Military history of South America

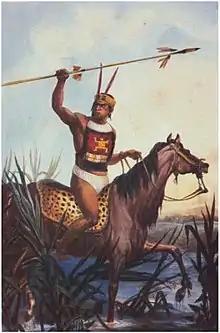
A native soldier depicted by Jean-Baptiste Debret, by this period mounted on horseback.

Despite the huge losses of the previous centuries, the native peoples of South America were not entirely suppressed. In the Andes, several major revolts occurred, with their leaders claiming authority by their descent from the Inca ruling family. In the 1650s, Pedro Bohórquez had himself crowned as the Inca emperor of the Calchaquíes Indians, fooling both Indians and Spanish alike. From 1742 onwards, Juan Santos Atahualpa led a revolt from the jungle settlement of Quisopango and Spain was not able to reassert control over the region until the 1780s. In 1780 another large-scale revolt occurred, under the leadership of Tupac Amaru II; his revolt spread quickly across the southern Andes, placing La Paz under siege, before Tupac Amaru II was captured and executed by the Spanish.